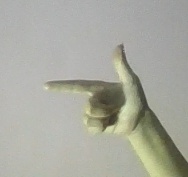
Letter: yaa